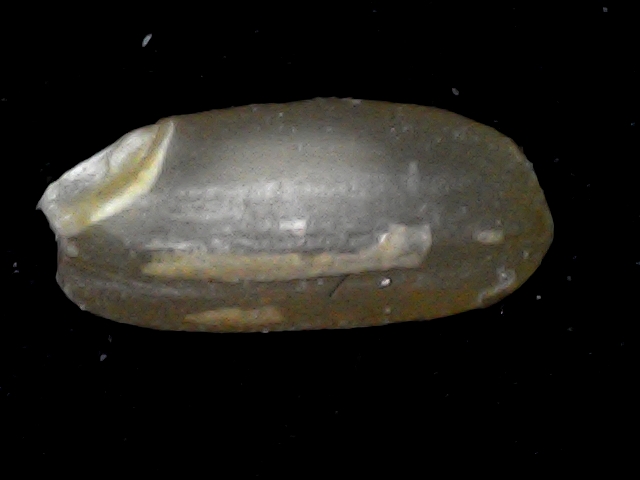
Rice variety: BD76